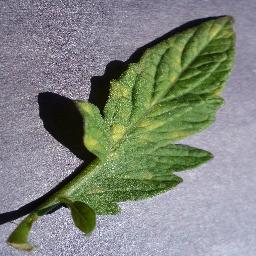
Label: Tomato___Leaf_Mold